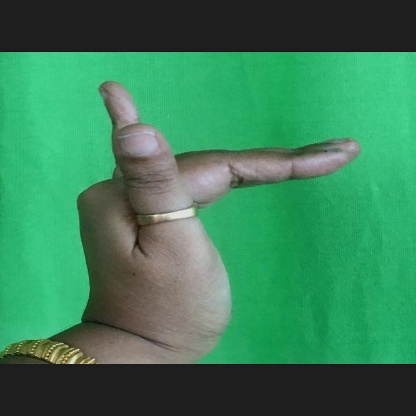
Mudra: Mrigasirsha